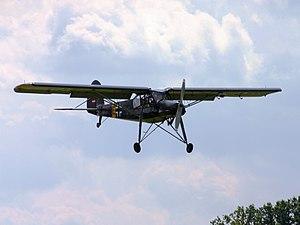
Le terme de roulette de queue désigne la roue de petite taille, généralement orientable et dotée d'un pneu, qui se trouve à l'arrière d'un avion terrestre ou de certains avions amphibies et certains hélicoptères.